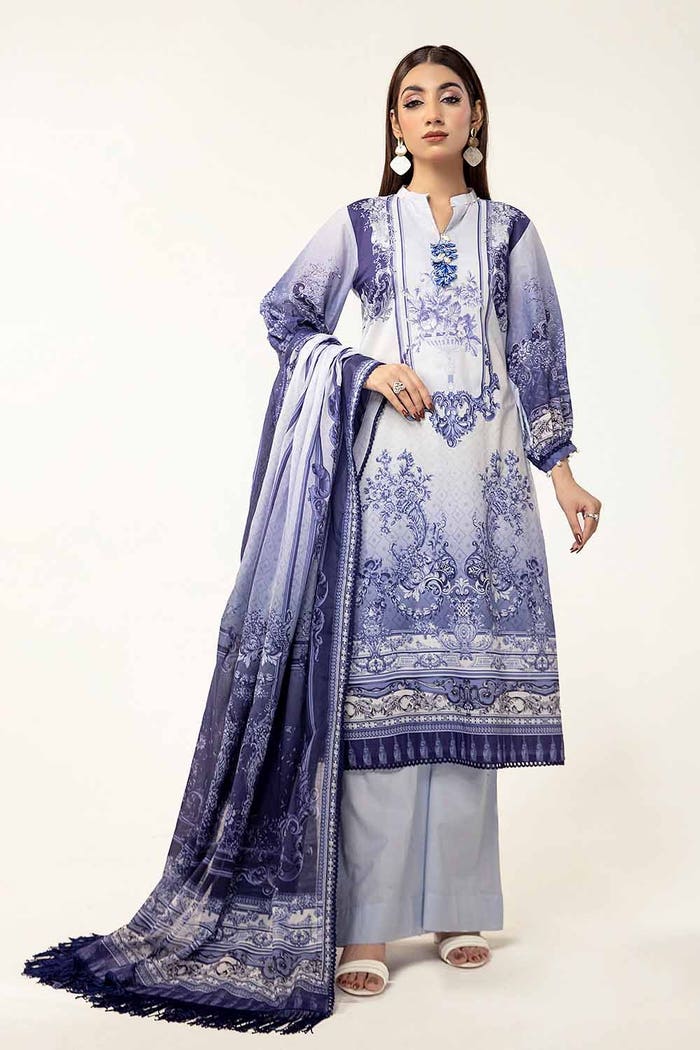
blue multi embroidered salwar suit